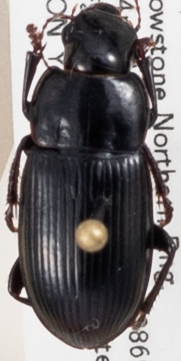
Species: Harpalus laticeps
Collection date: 2019-08-07
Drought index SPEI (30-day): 0.212
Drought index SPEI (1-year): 0.526
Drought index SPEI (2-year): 1.28